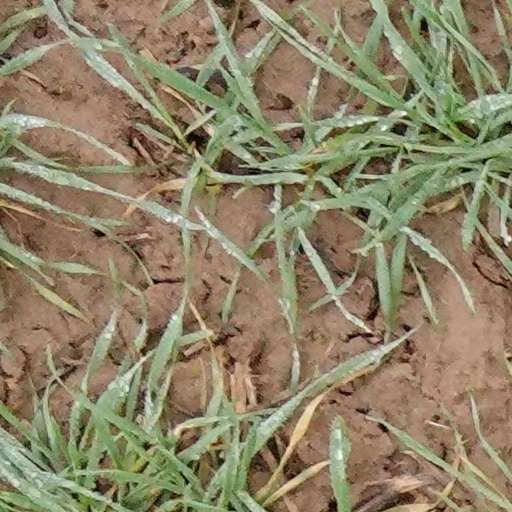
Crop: wheat